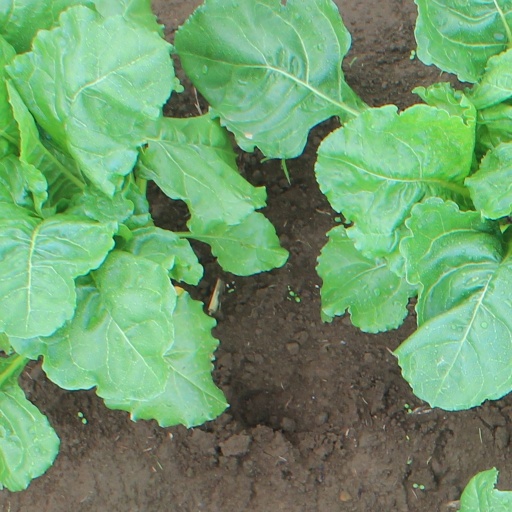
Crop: sugar beet